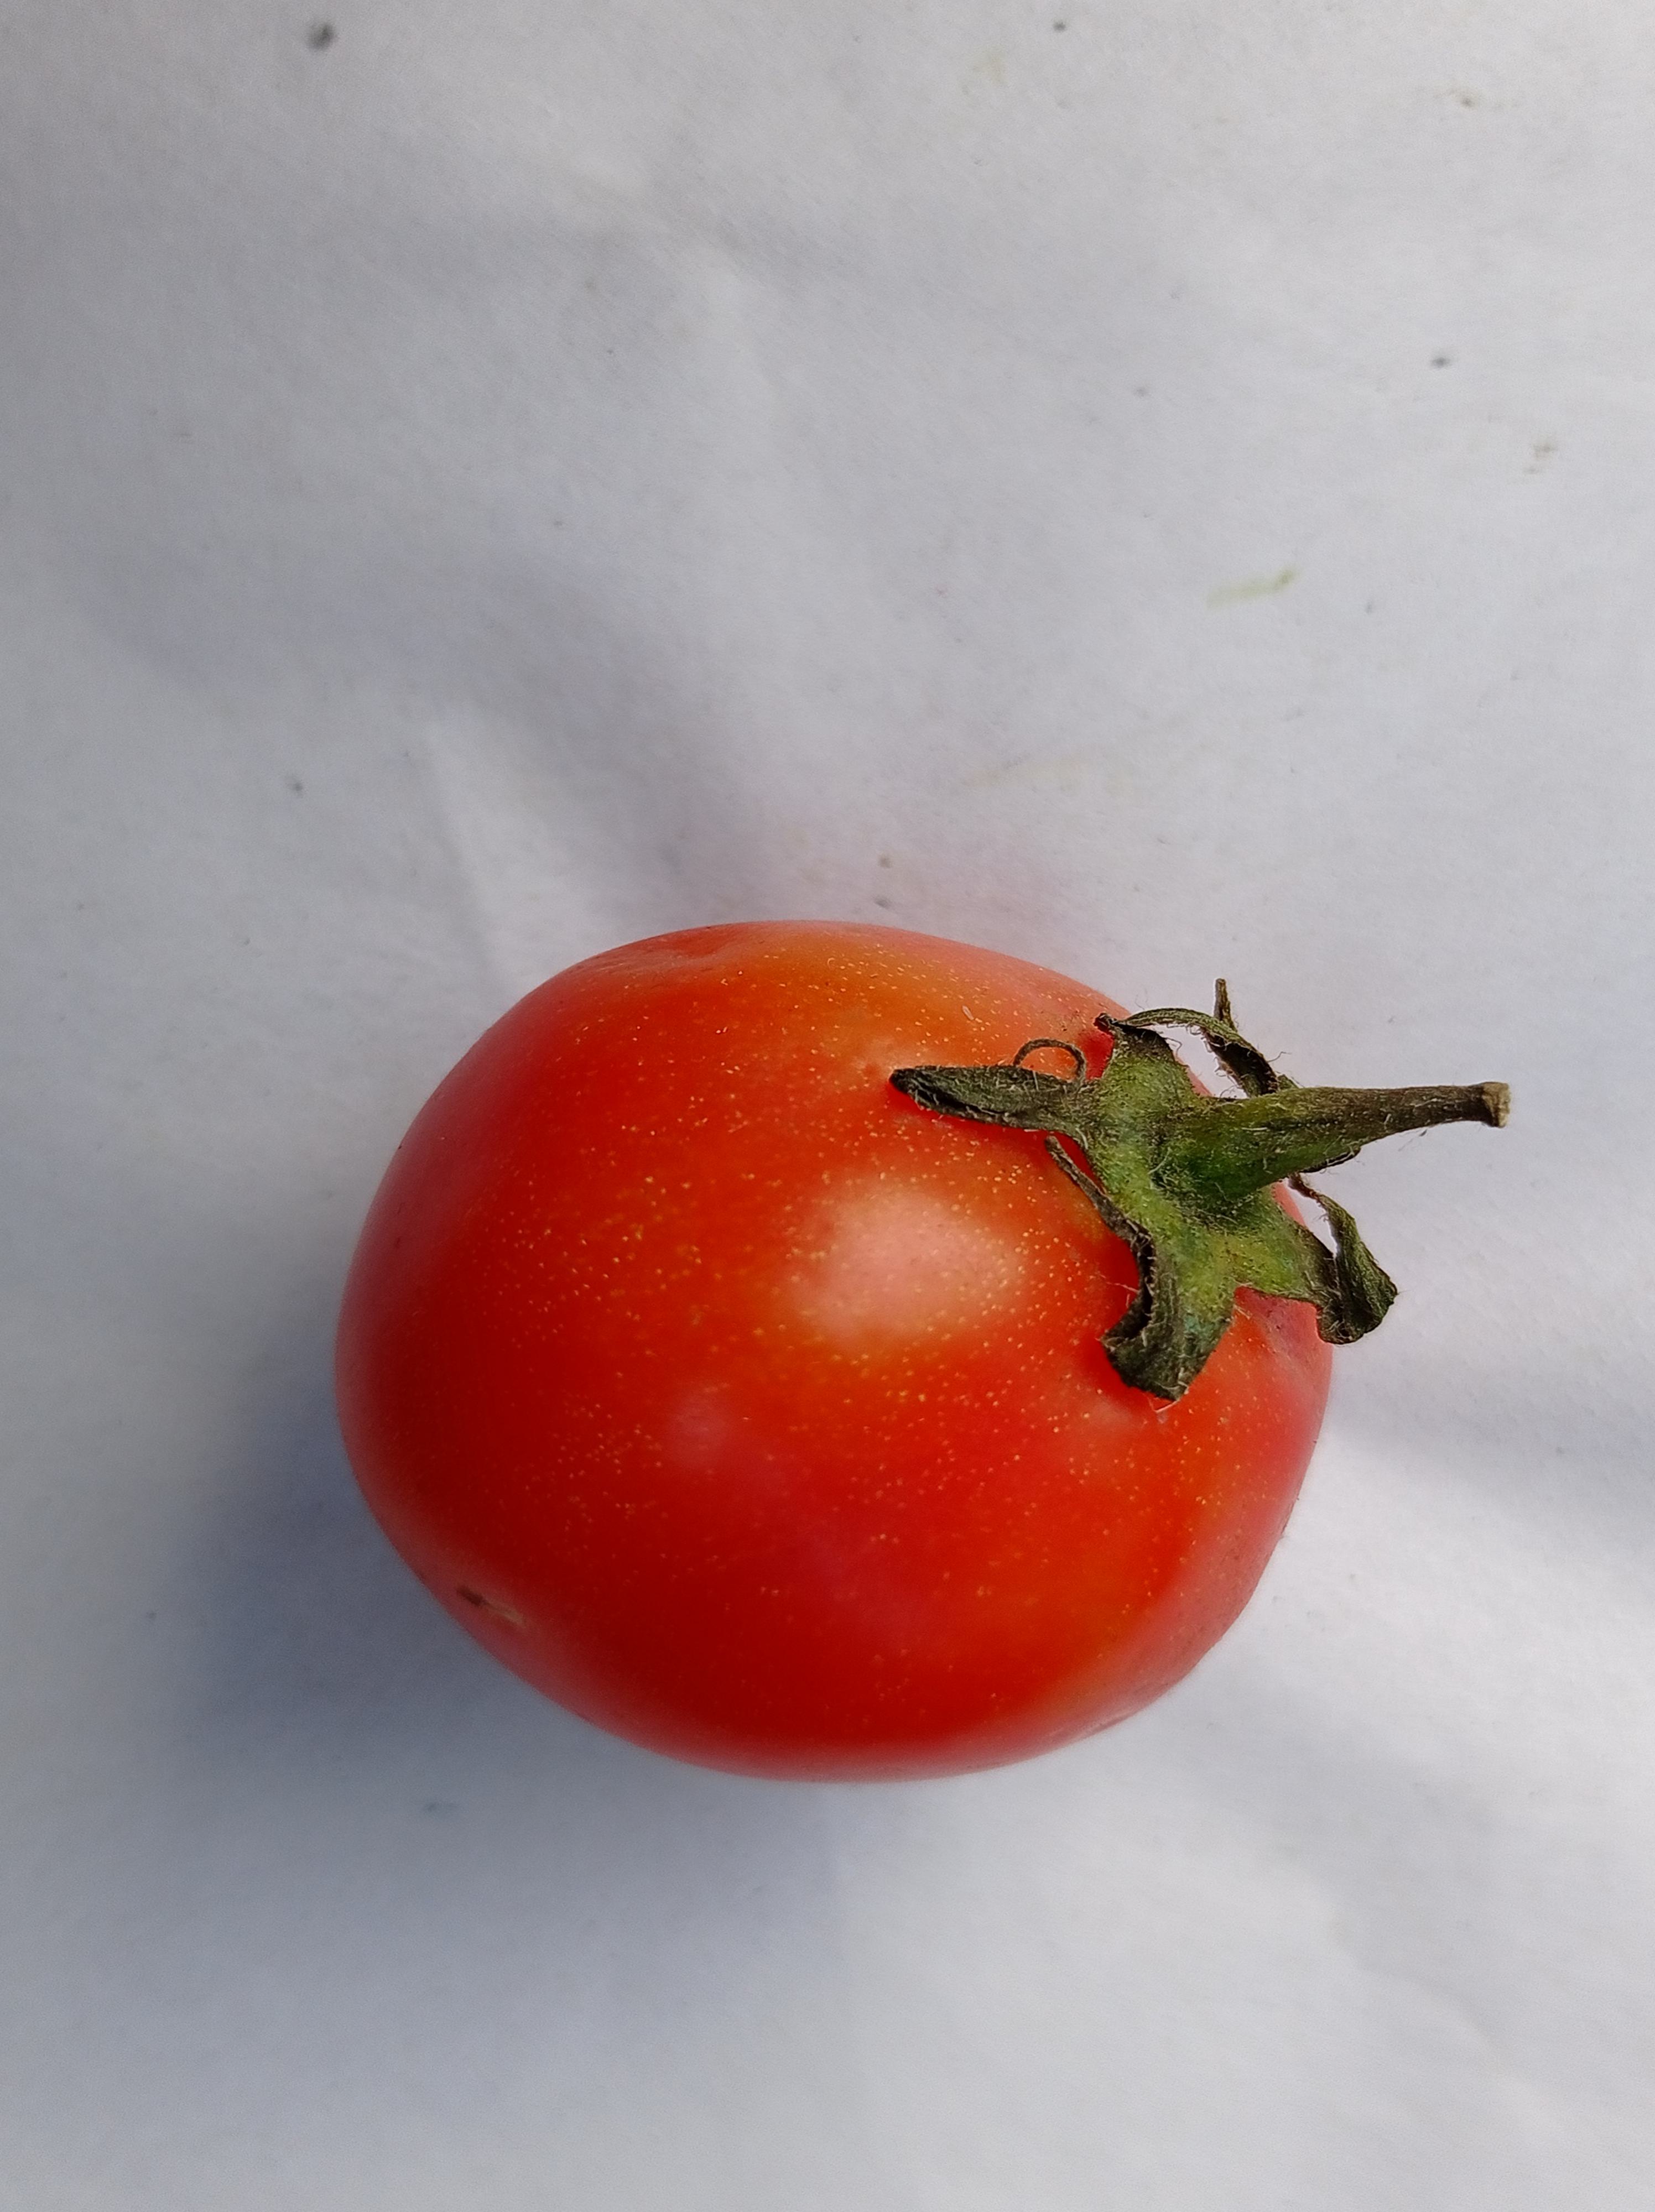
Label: Fresh